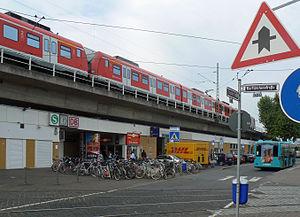
La Gare de l'ouest est une gare ferroviaire allemande des lignes Main-Weser-Bahn et Homburger Bahn. Elle est située dans l'ouest de Francfort-sur-le-Main. Elle dessert notamment l'université de Francfort, c'est également une gare de correspondance pour les visiteurs de la foire de la direction nord et les gens de la banlieues de nord.